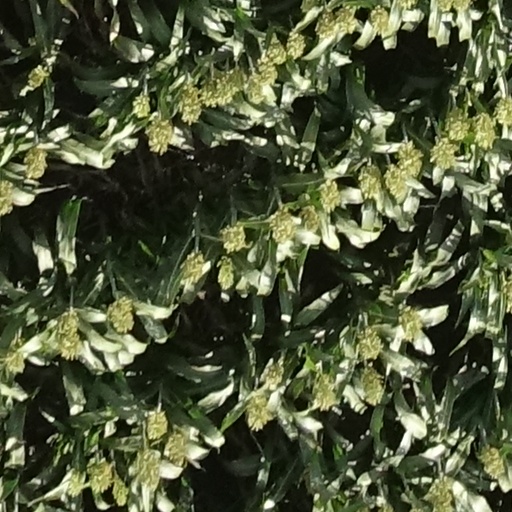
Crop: sorghum